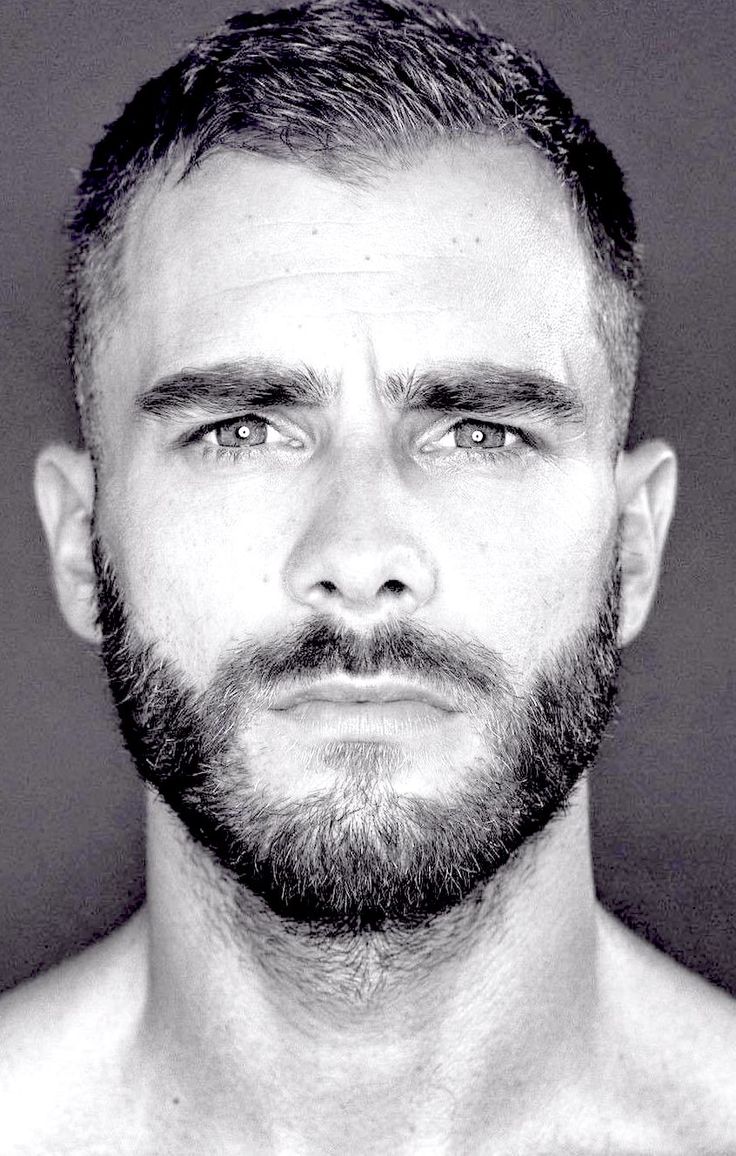
Label: Colored